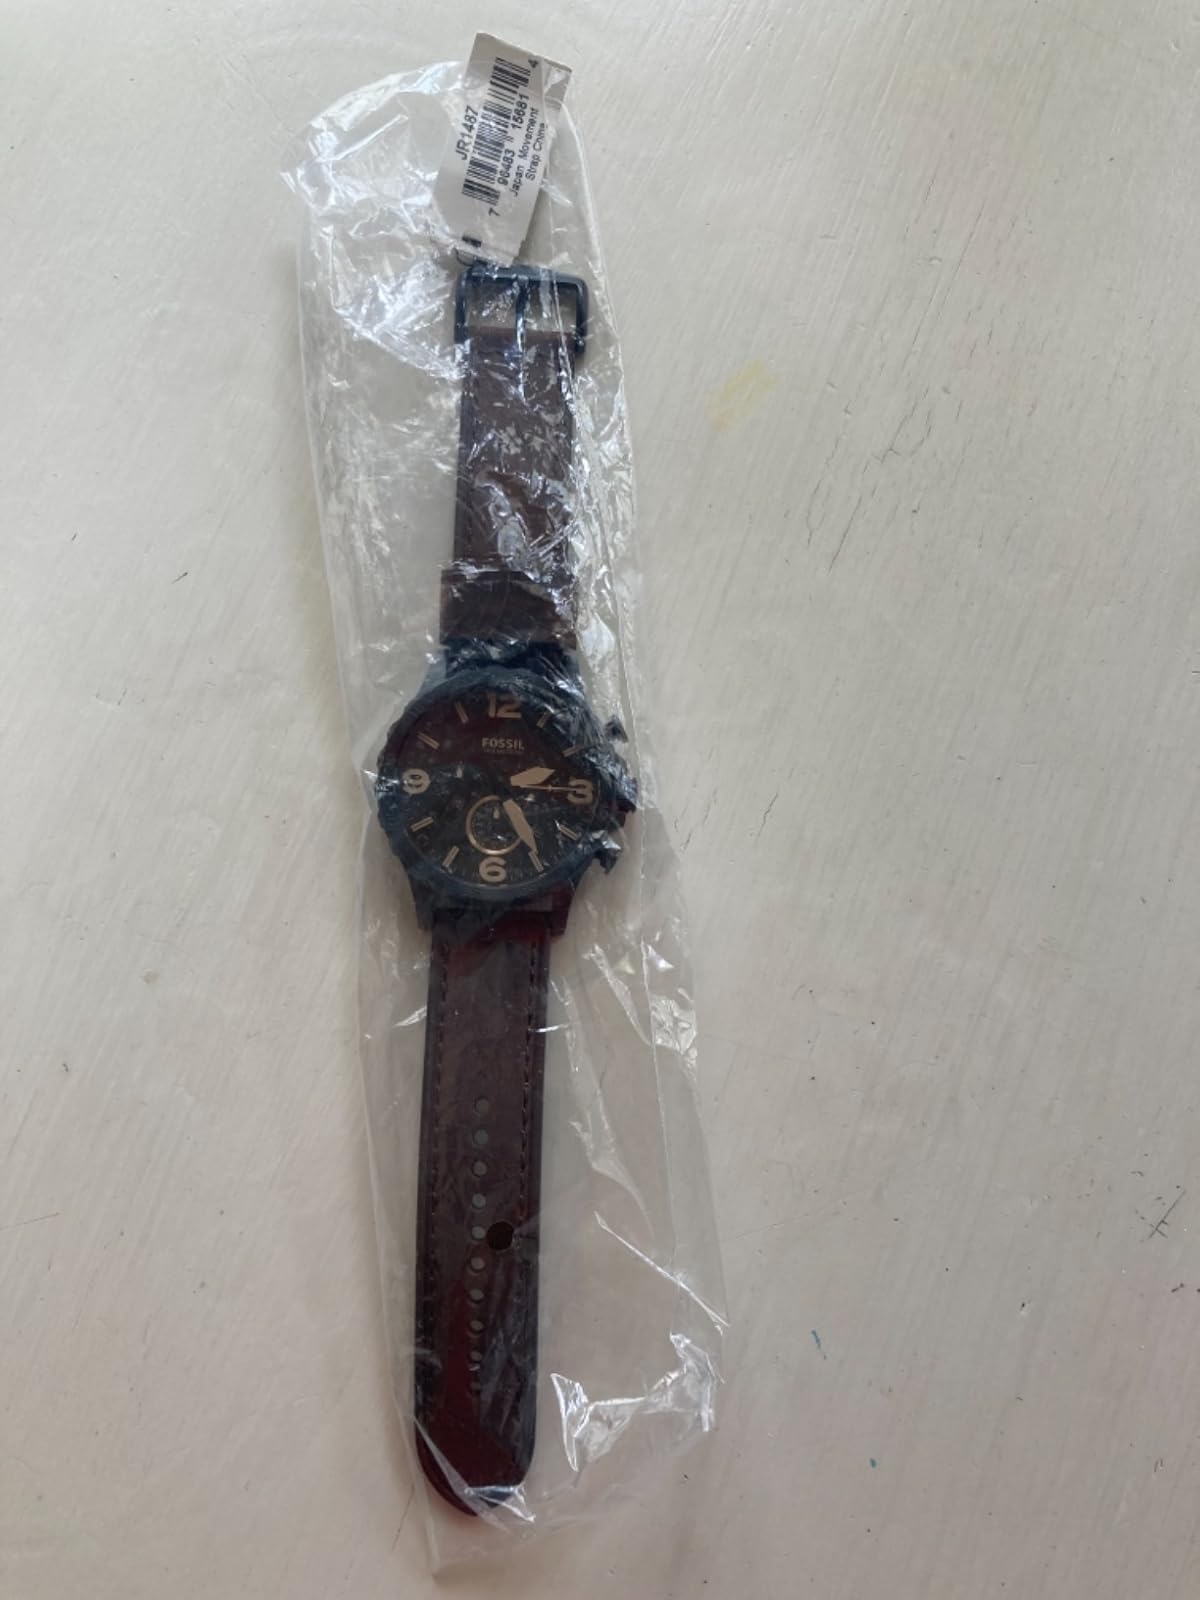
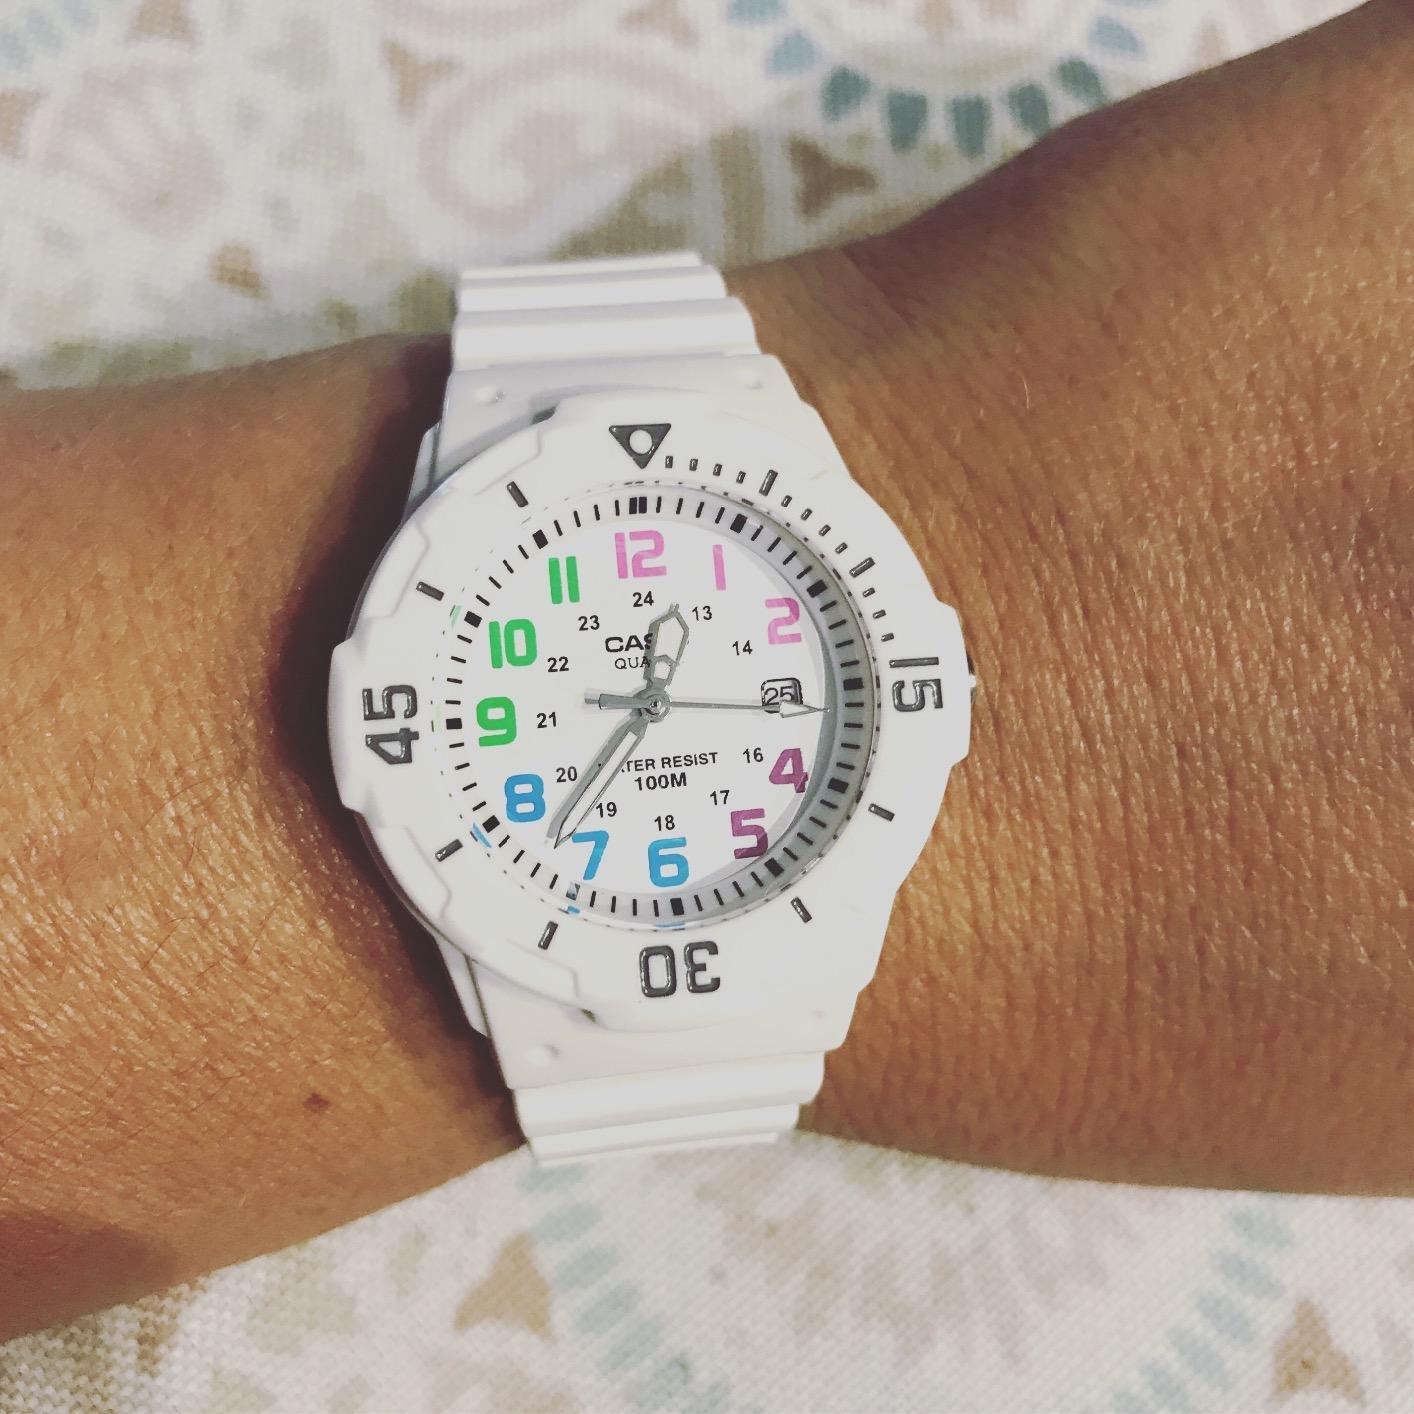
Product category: accessories_watch
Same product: no